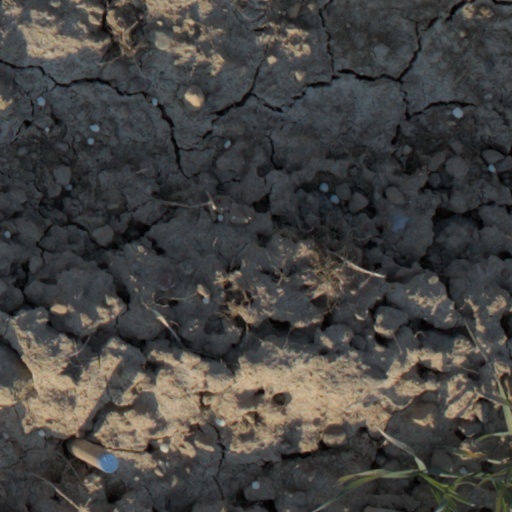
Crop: wheat